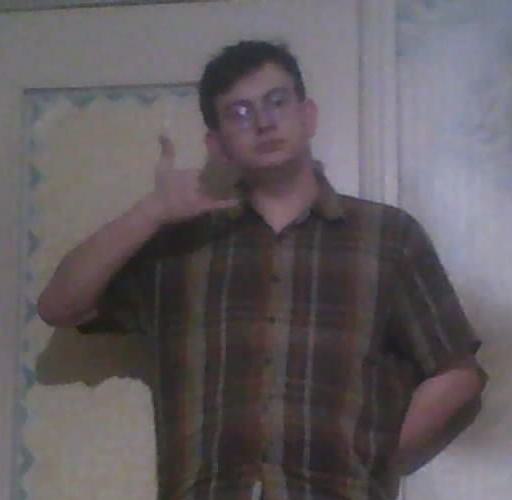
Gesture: call